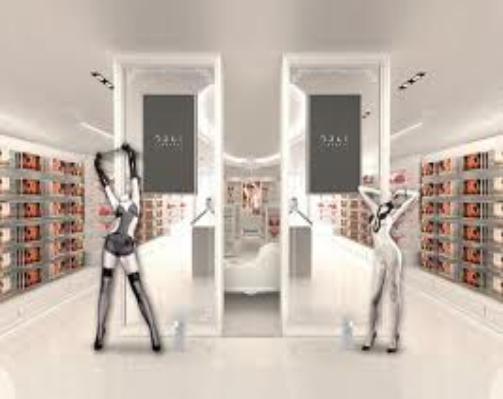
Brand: Baci Lingerie
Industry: Clothes